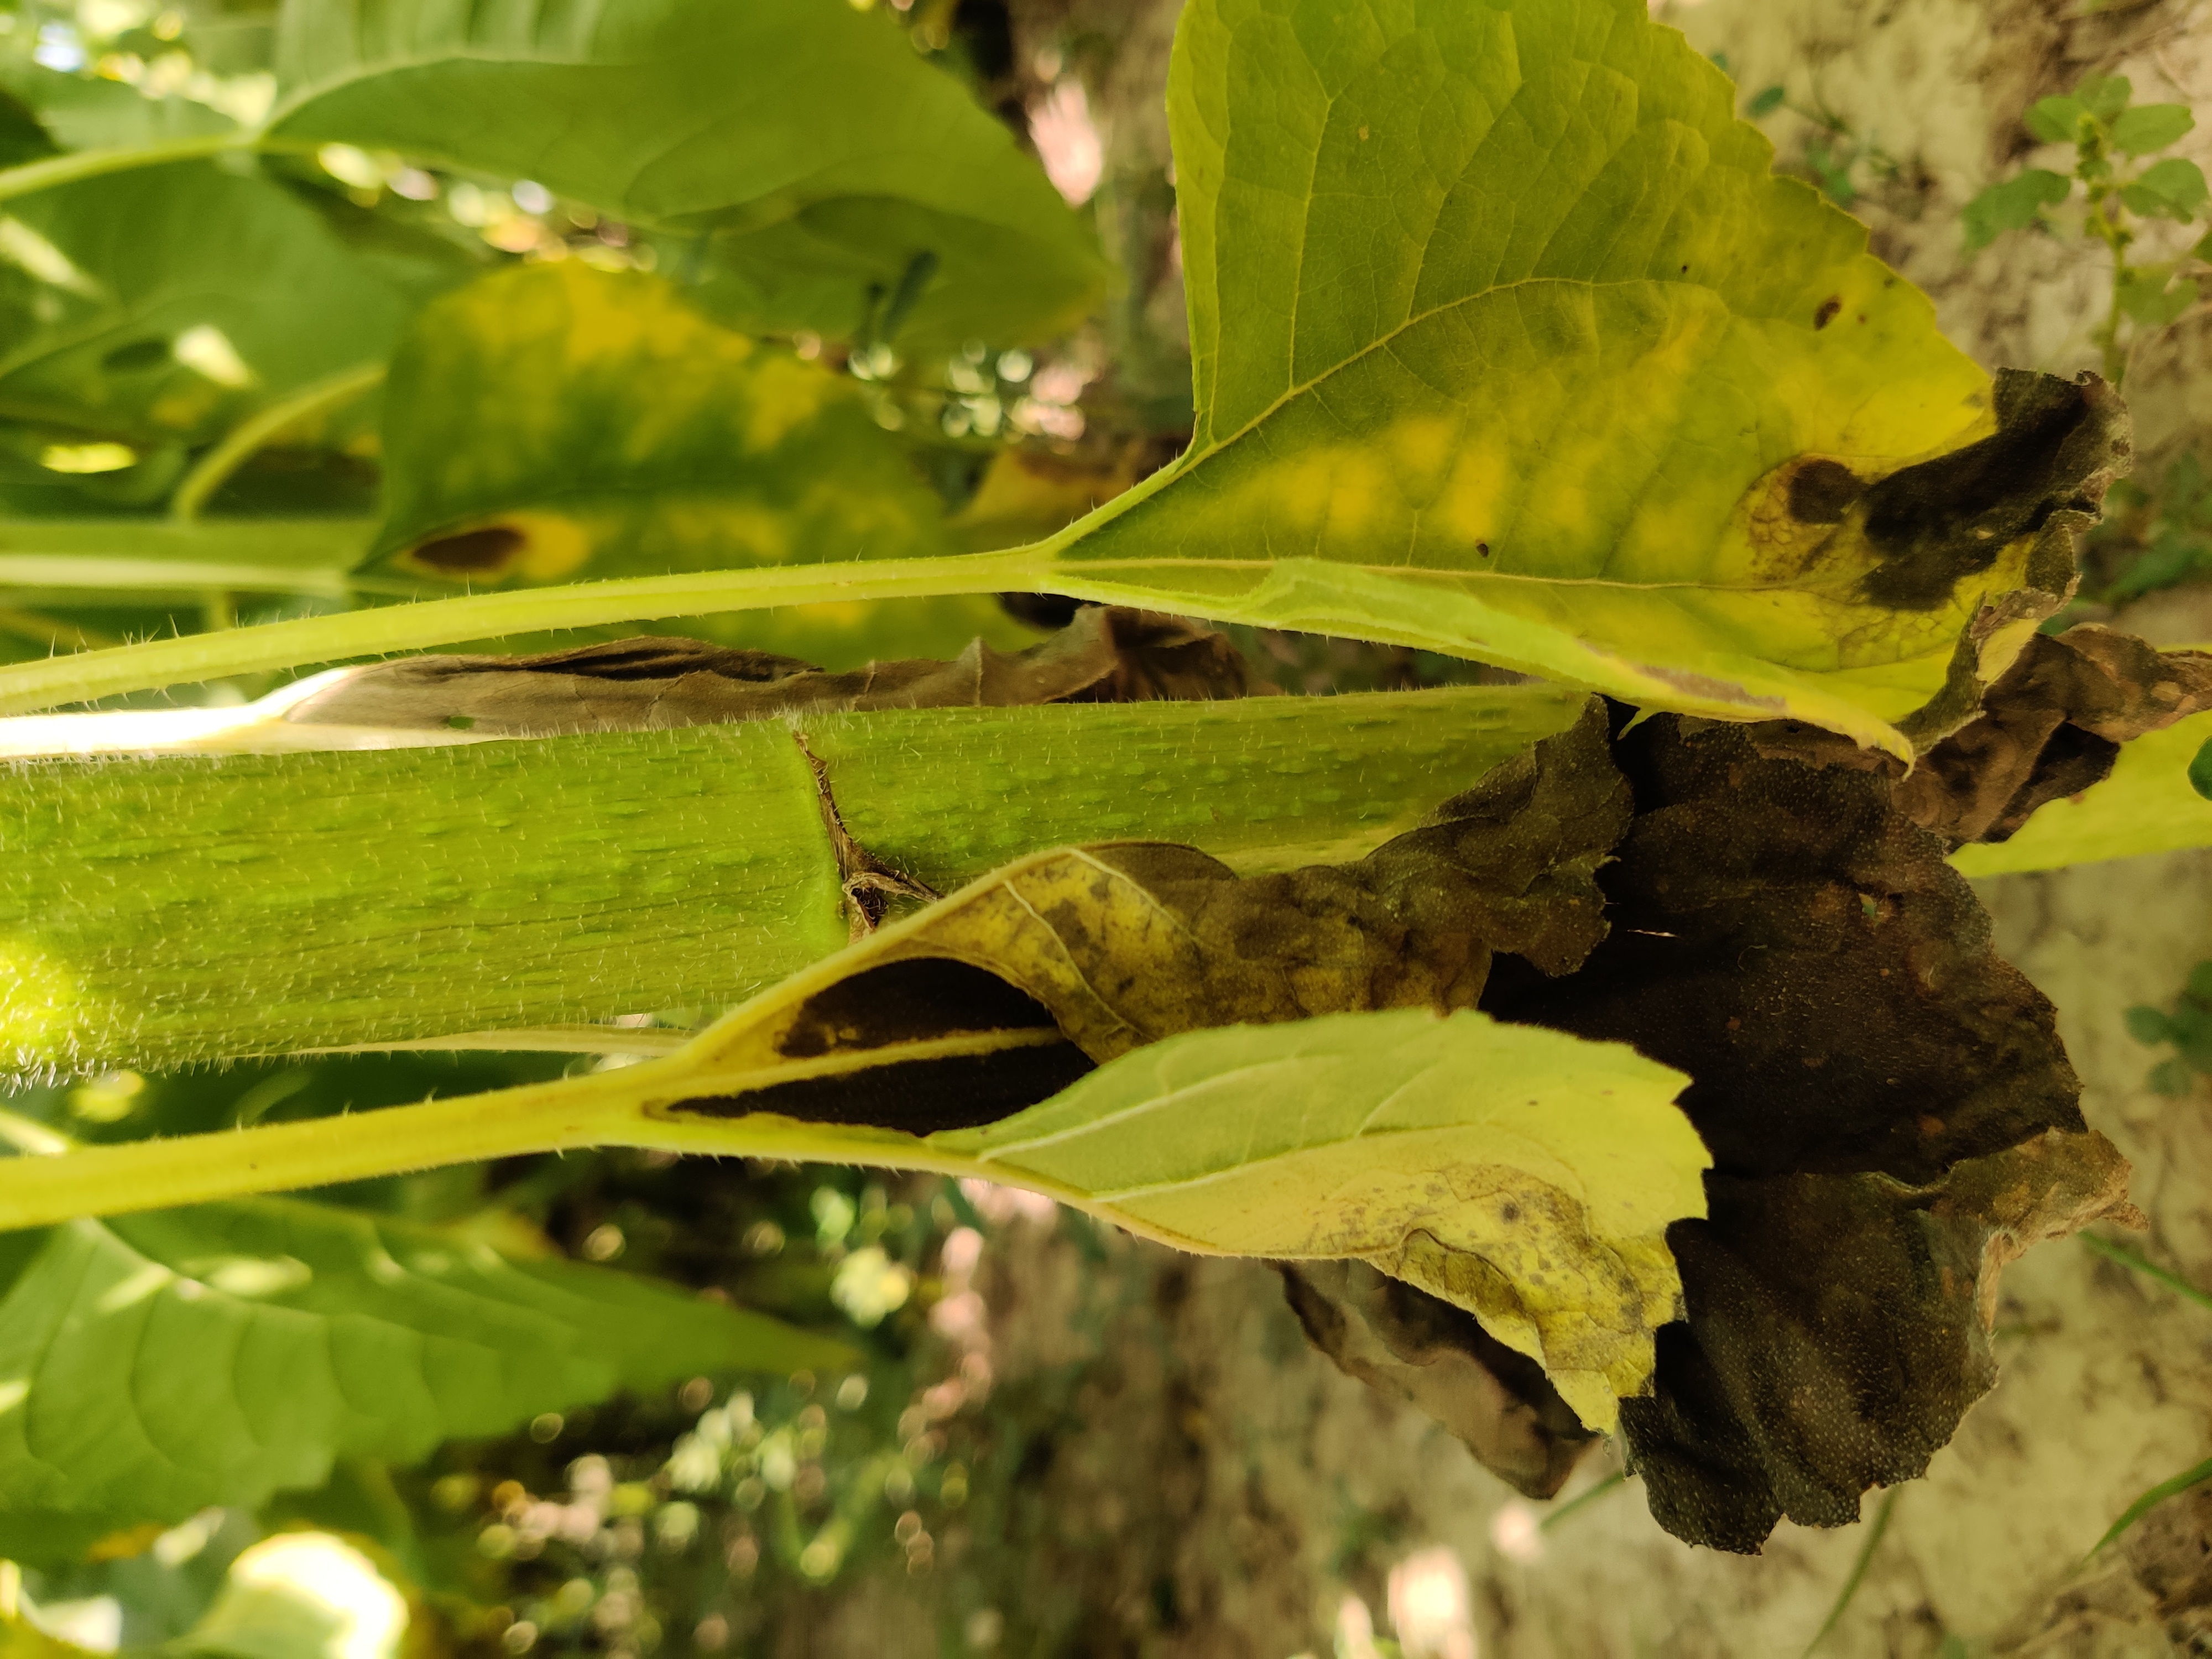
Label: Leaf_scars